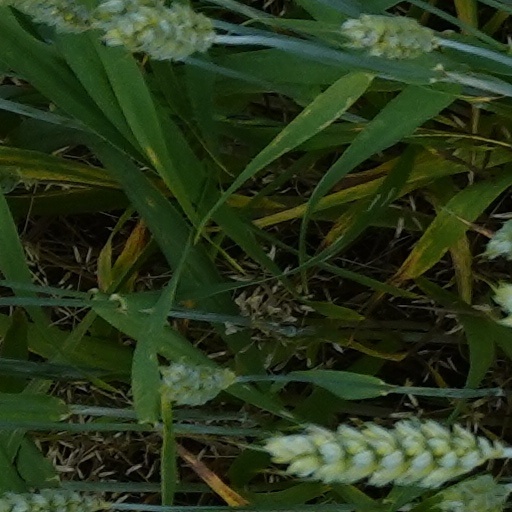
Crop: wheat